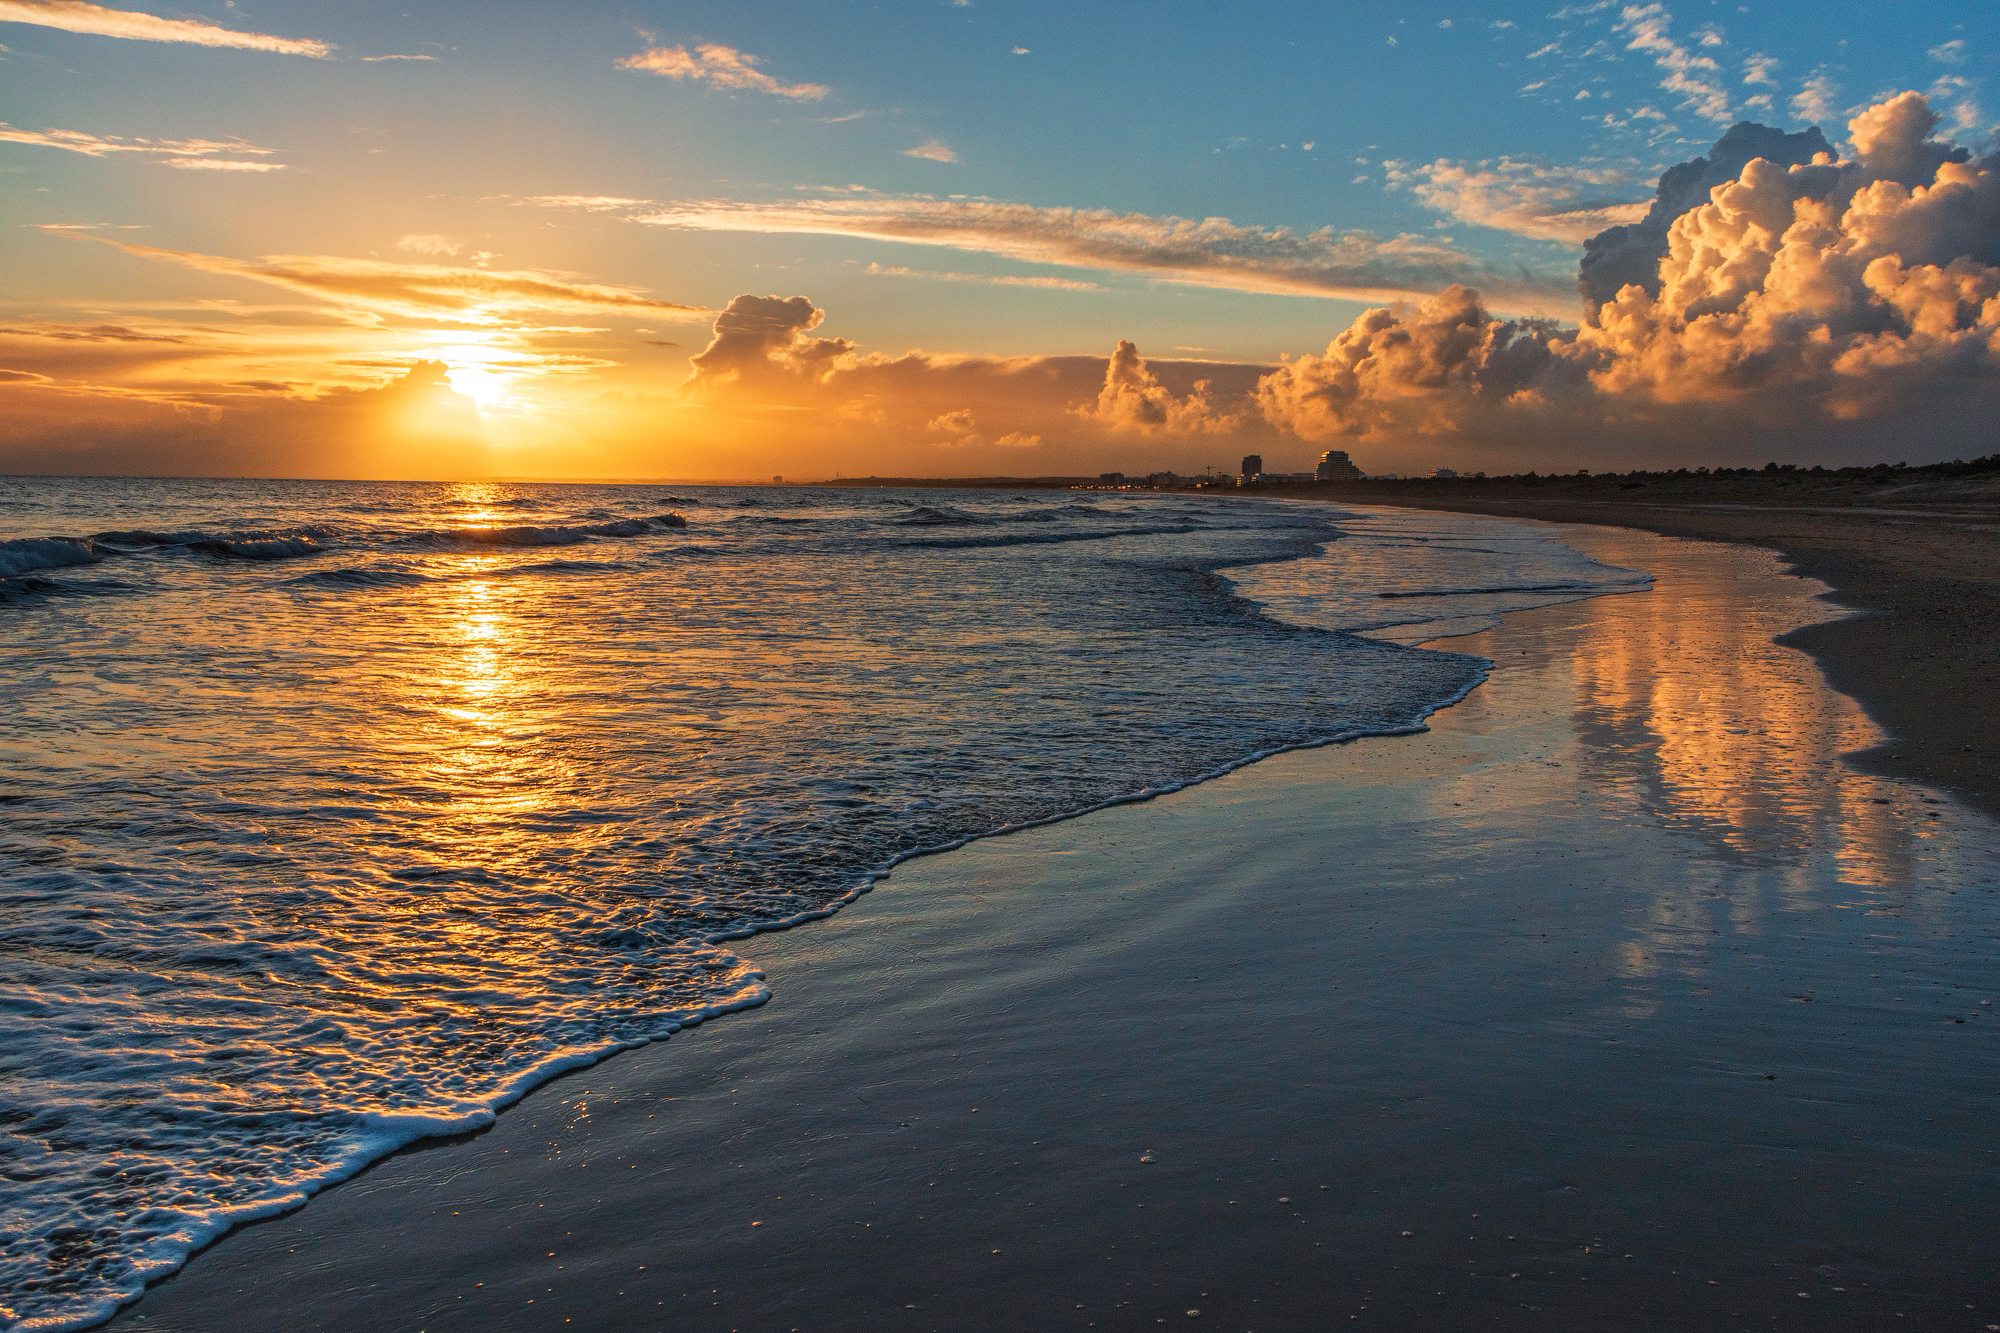
ocean, sunset, cloud, water, sky, water resources, atmosphere, afterglow, azure, natural landscape, beach, dusk, red sky at morning, coastal and oceanic landforms, sunlight, watercourse, sunrise, bank, cumulus, tree, horizon, landscape, wind wave, headland, summer, waterway, lake, sun, calm, shore, astronomical object, dawn, wave, tropics, rock, wilderness, sound, coast, channel, evening, bay, cape, meteorological phenomenon, reflection, caribbean, tide, inlet, sand, winter, vacation, island, loch, promontory, art, sea